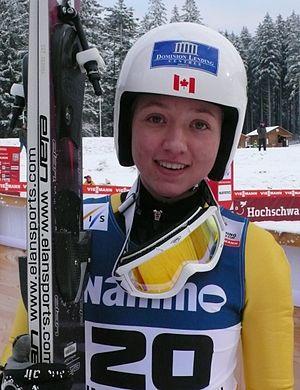
Alexandra Pretorius
Alexandra Pretorius, née le 5 janvier 1996 est une sauteuse à ski canadienne. Elle fait partie du club « Altius Nordic » de Calgary.